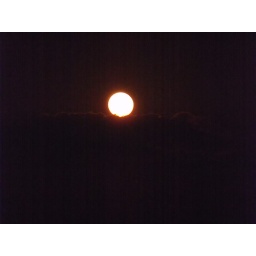
one whole orange moon above the clouds